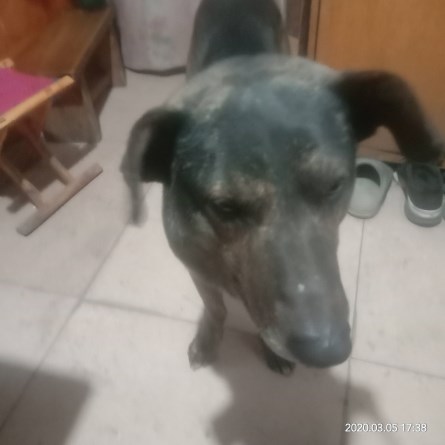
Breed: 3336-n000121-chinese_rural_dog